Kristian Ødegård

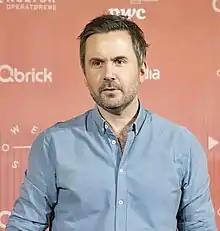
Kristian Ødegård, 2021

He contributed to the film "Get Ready to be Boyzvoiced" in 2000, and later cooperated with Espen Eckbo and/or Henrik Elvestad in the mock reality show "Nissene på låven" (2001), the mock game show "TV 2-nøttene" and the mock talk show "Tonight med Timothy Dale". Ødegaard presented "Nissene på låven" and "TV 2-nøttene", the latter as a parody of Roald Øyen known from the Norwegian Broadcasting Corporation programs "Julenøtter" and "Påskenøtter". Ødegaard and Eckbo ran the production company Seefood.